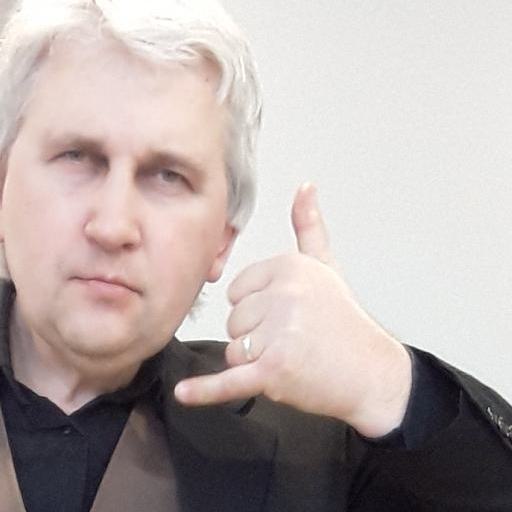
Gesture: call